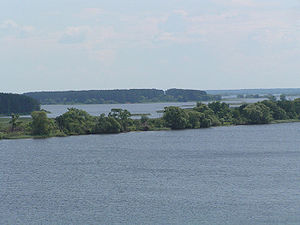
Ivankovskojereservoiret
Ivankovskojereservoiret
Ivankovskojereservoiret
Ivankovskojereservoiret er et vandkraftsreservoir på Volgafloden, dannet af Ivankovo vandkraftværkets dæmning. Reservoiret ligger i Moskva oblast og Tver oblast. Reservoiret er forbundet med Moskva-floden gennem Moskvakanalen og er den vigtigste ferskvandskilde til byen Moskva.